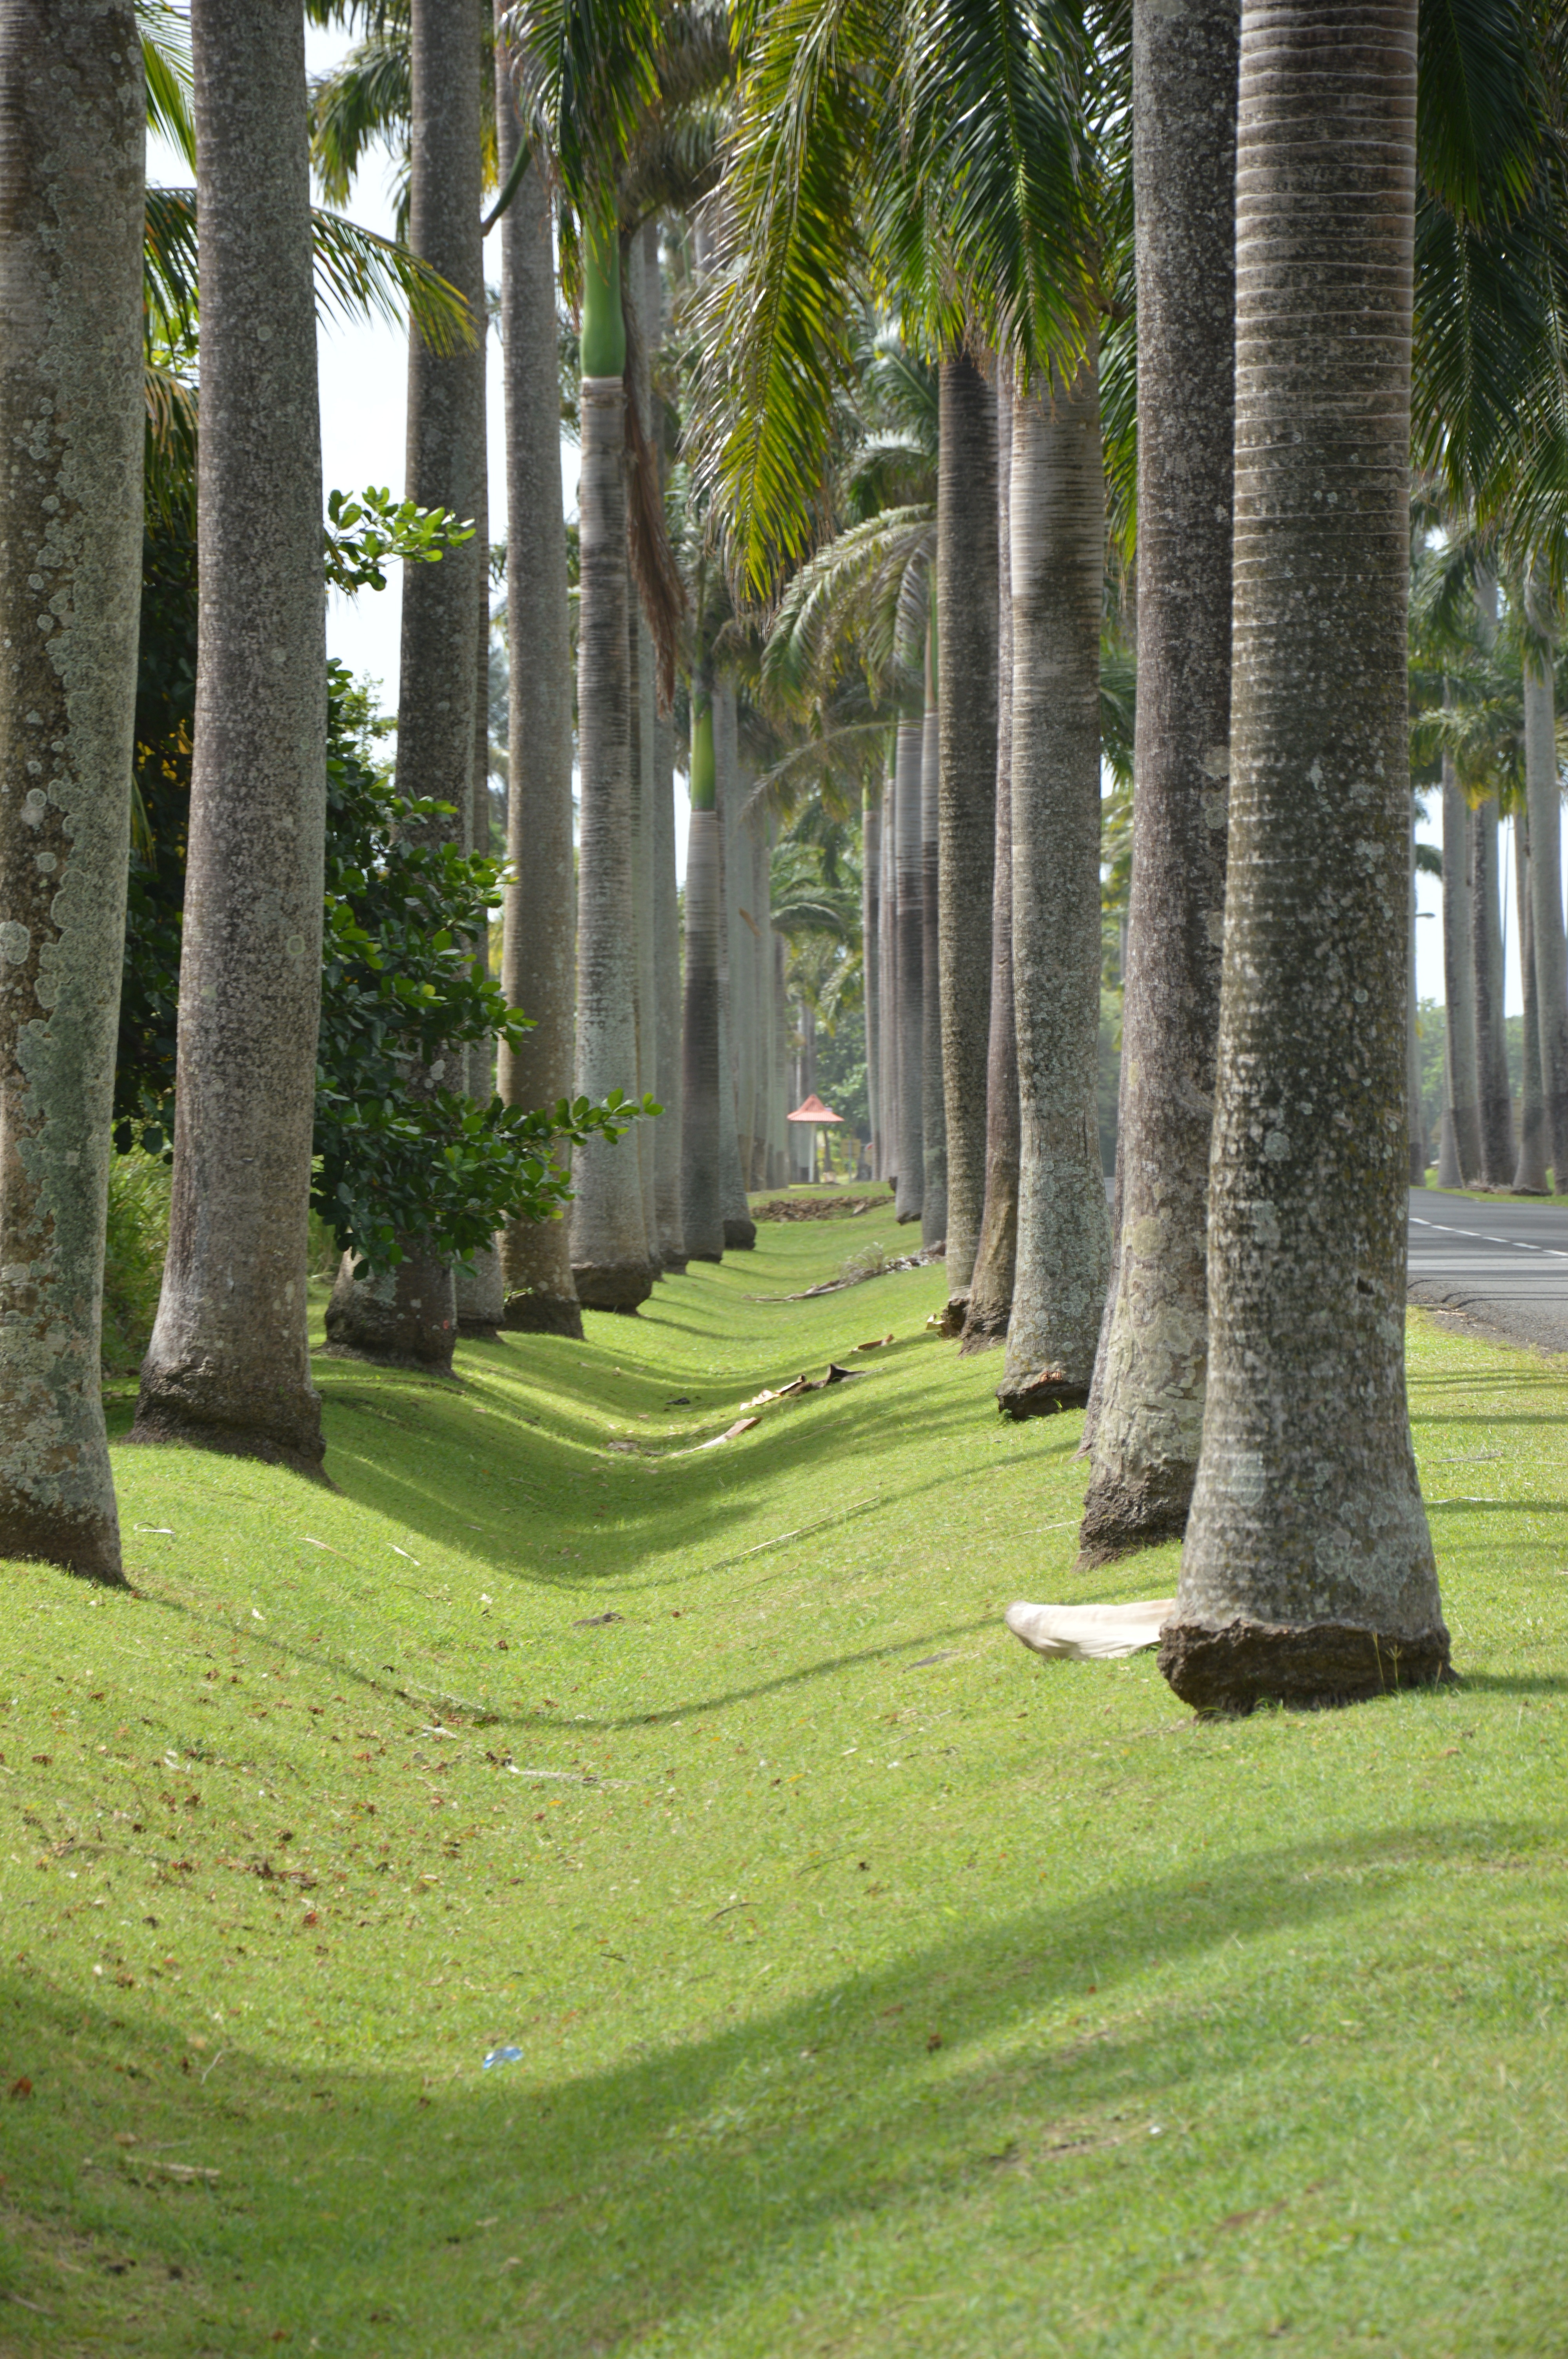
tree, forest, grass, structure, plant, lawn, meadow, sunlight, leaf, flower, green, paradise, palm, park, holiday, botany, garden, shrub, grove, woodland, habitat, guadeloupe, woody plant, arecales